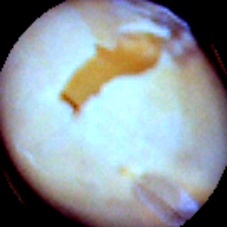
Label: Skin-damaged